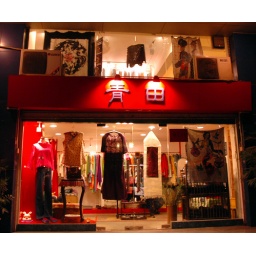
there are many cute shop in south road of Tianhe